Hubbard Street

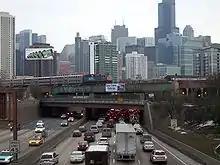
Hubbard's Cave and the Chicago skyline, in 2010. In a view facing southeast, Hubbard Street is seen crossing over the Kennedy Expressway, with the Metra tracks behind and above it.

Where Hubbard Street crosses over the Kennedy Expressway, there is a long underpass popularly known as Hubbard's Cave. The underpass is about a quarter of a mile in length, and actually extends from Hubbard Street to Wayman Street. This tunnel-like section of the expressway was very dark to drive through until lights were added in 1962.